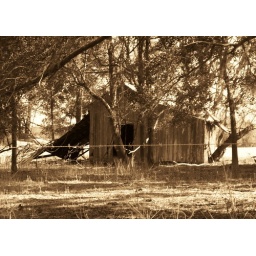
old building in cow pasture